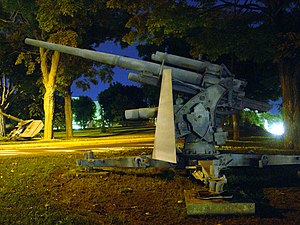
88 mm kanon / Indsats i kamp
88 mm kanon monument på Royal Military College of Canada i Kingston, Ontario.
Den tyske 88 mm kanon var en antiluftskytskanon, som især blev anvendt under 2. verdenskrig. Tidligt i krigen blev man klar over, at den også var en fremragende panserværnskanon, og 88 mm-kanonen blev udviklet til en lang række modeller, som blev anvendt på stort set alle slagmarker.